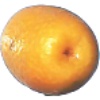
Label: kumquats